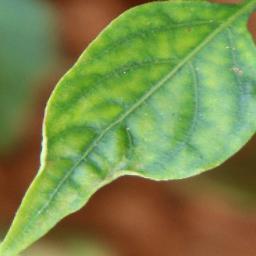
Label: nutritional